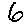
Label: 6